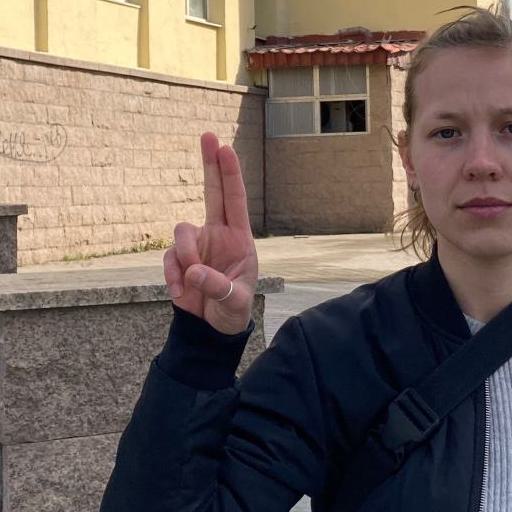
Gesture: two_up